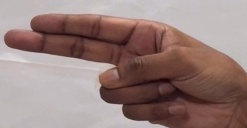
ASL sign: H